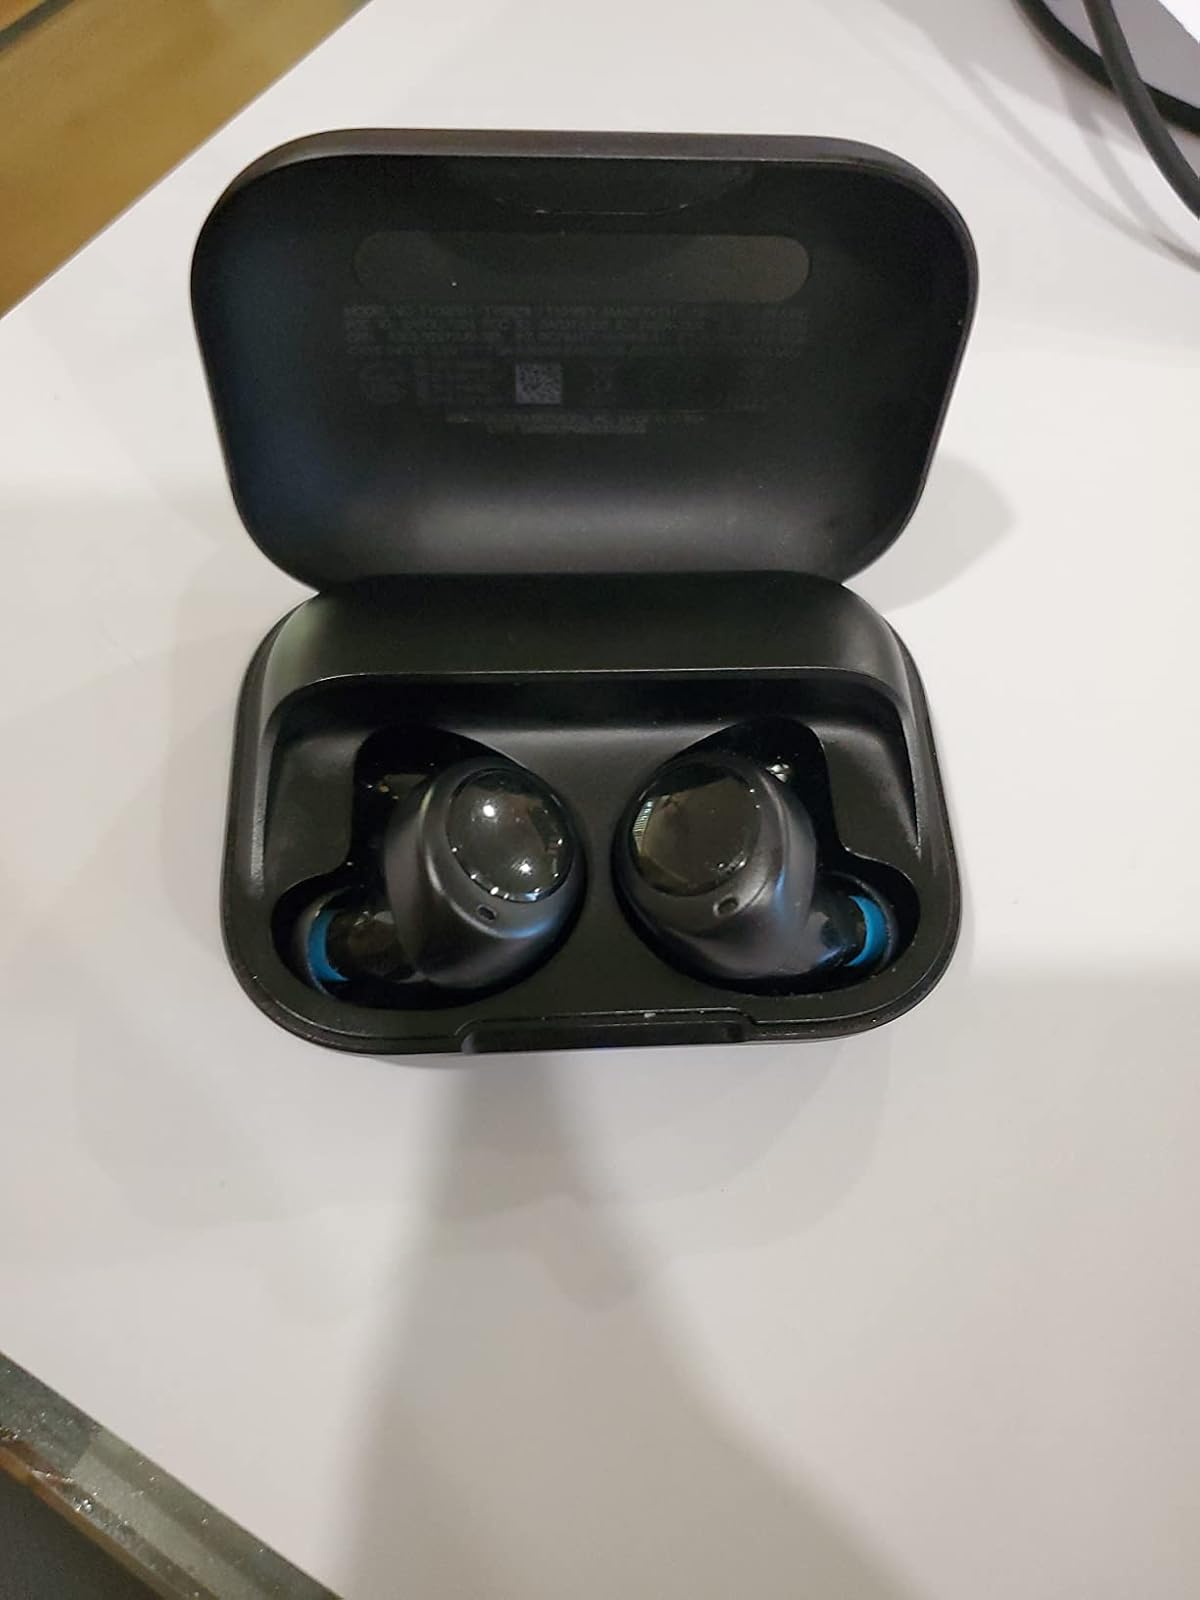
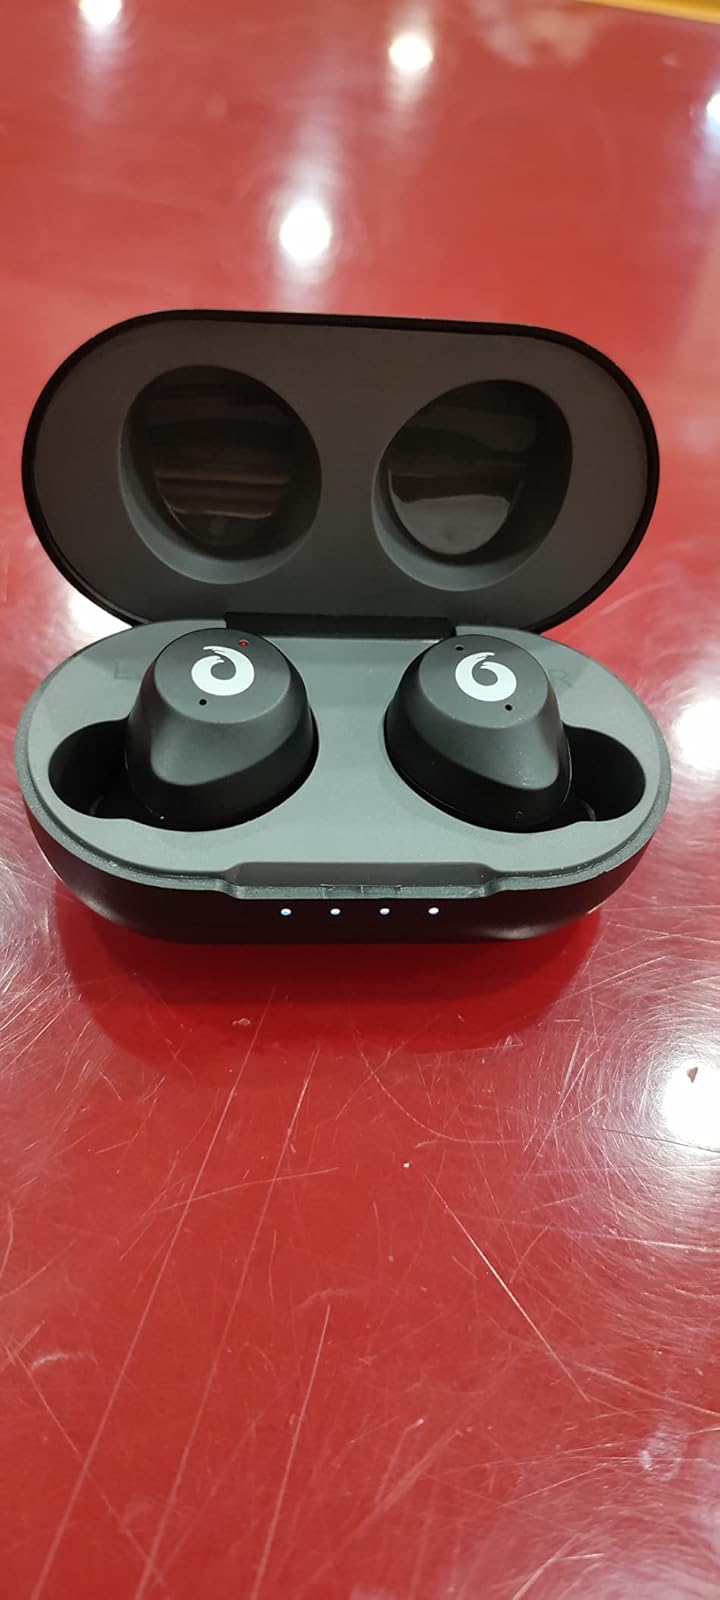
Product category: earbuds
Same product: no